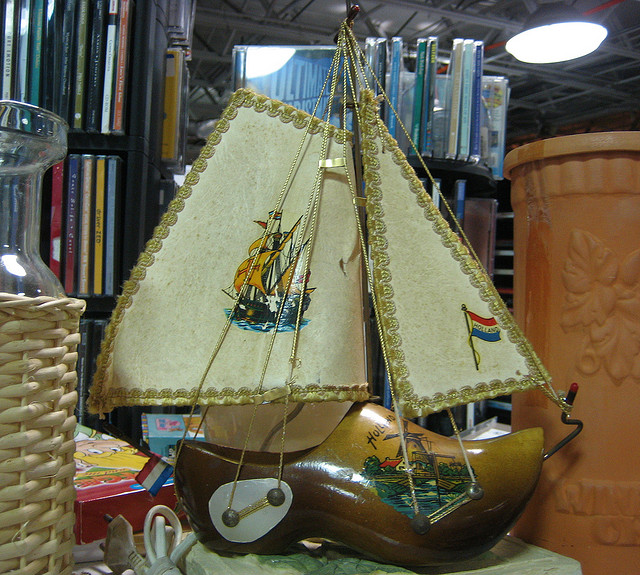
A sailed boat made from a clog with decorative sails

A sailing boat made out of a wooden shoe.

A boat made out of a wooden shoe with Holland flag.